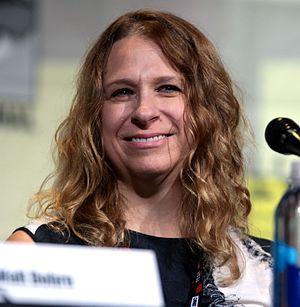
Gina Shay est une productrice, scénariste et animatrice américaine. Elle travaille actuellement chez DreamWorks Animation.